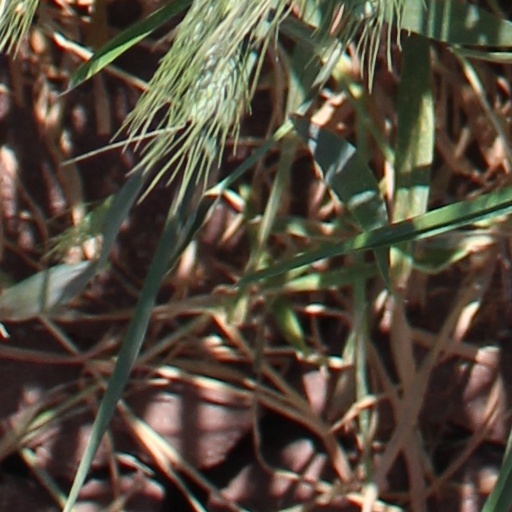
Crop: wheat